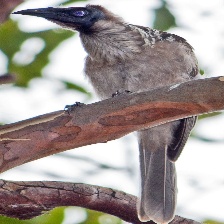
Species: NOISY FRIARBIRD
Scientific name: PHILEMON CORNICULATUS